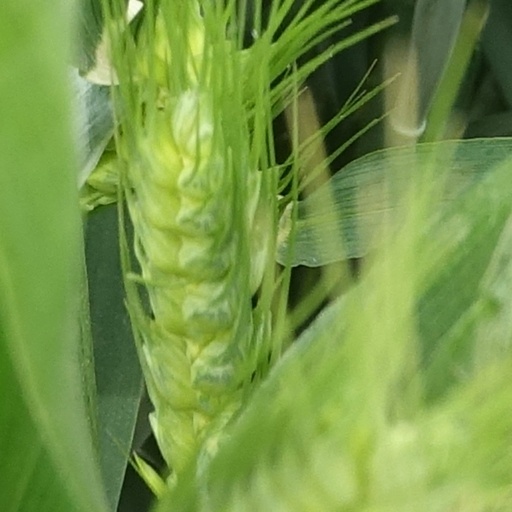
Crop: wheat